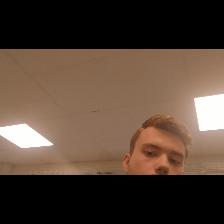
Label: Human